Rajnath Singh

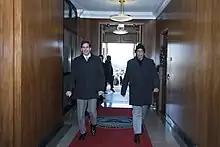

After the BJP lost power in the 2004 general elections, it was forced to sit in the Opposition. After the resignation of prominent figure Lal Krishna Advani due to controversial statements over Muhammad Ali Jinnah, and the murder of strategist Pramod Mahajan, Singh sought to rebuild the party by focusing on the most basic Hindutva ideologies. He announced his position of "no compromise" in relation to the building of a Ram Temple in Ayodhya at any cost and commended the rule of Vajpayee as Prime Minister, pointing towards all the developments the NDA made for the ordinary people of India. He also criticised the role of the English language in India, claiming that most of Indian population is unable to participate in Indian economy and cultural discourse due to extreme preferences shown to English at the expense of native languages. Singh also suspended Jaswant Singh from the party for praising Jinnah and disrespecting the policies of Jawaharlal Nehru, which also led to a wave of controversies as Jaswant Singh was a very senior leader of the party. Singh had held many positions for the RSS and the BJP, including serving as the Chief Minister of Uttar Pradesh and the President of the BJP's youth wing. He advocated a return to a Hindutva platform. Singh resigned after the NDA lost the 2009 Indian general election.